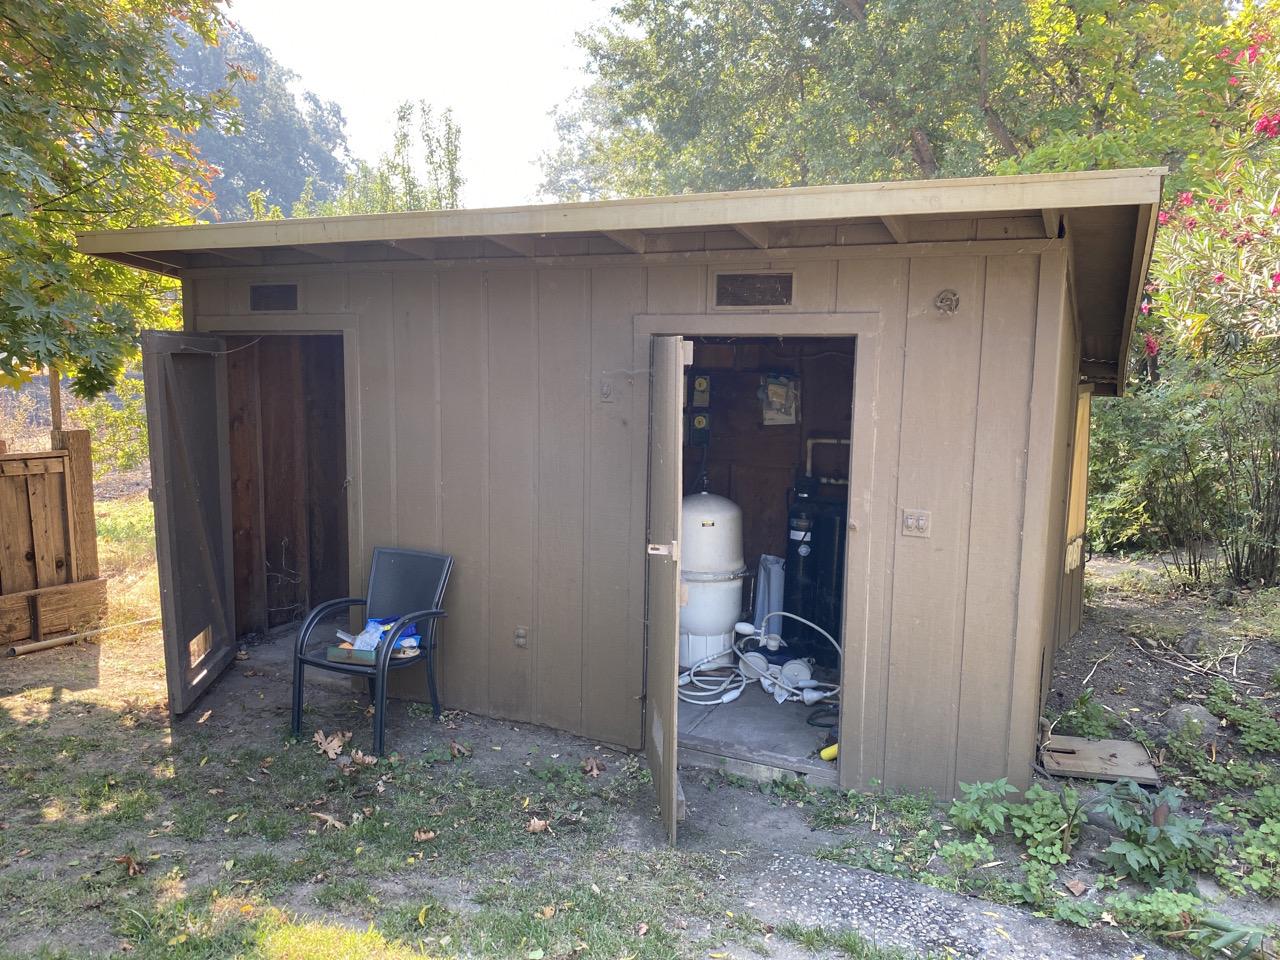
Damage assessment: no_damage